Great Notch station

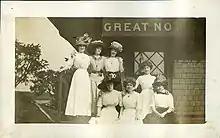
Great Notch station

The Great Notch station depot was built in 1905 for the New York & Greenwood Lake Railway, a subsidiary of the Erie Railroad. The station was built as a green-red "type five" frame structure. While the main building was 12' × 28' × 18' in size, the station also included an old boxcar used as a tool house. The box car was only 12' × 45' and served the station for several decades. The station (telegraph call "GA") was just west of the Great Notch interlocking signal tower (telegraph call "GN"), which was built in 1900 to serve the junction of the Greenwood Lake Railway and its Caldwell Branch, heading south (railroad westbound) for the communities of Cedar Grove, Verona, Caldwell and Essex Fells. The station also served a local yard for train storage for the branch line via a wye. At Essex Fells, connections could be made for train service to Morristown via the Morristown and Erie Railroad. The Caldwell Railroad diverged from the current New Jersey Transit line about west of the New Jersey Transit Great Notch station and followed its own route to Caldwell. The station at Great Notch was more than just a building for people at the railroad. The station had a large water tower next to GA Signal and a potbelly stove. The station was tended by a husband and wife combination, serving the locals their daily newspapers and their mail. Great Notch did not receive mail delivery until the mid-1950s.